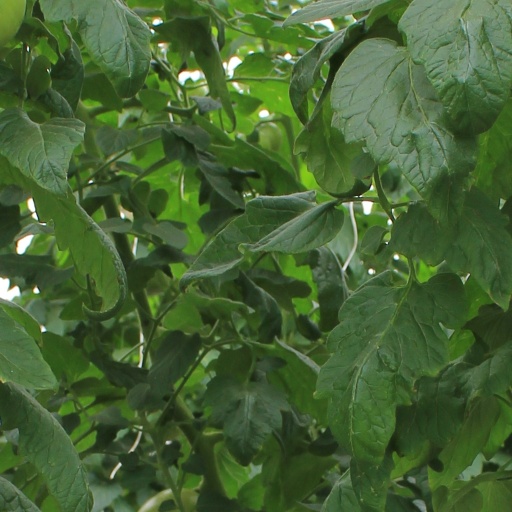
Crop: tomato